Defense industry of Israel

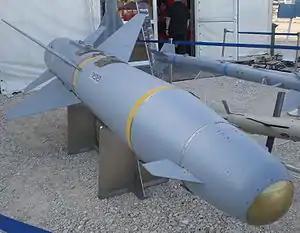
Rafael Popeye standoff missile

Israel Military Industries Ltd. (IMI), also referred to as Taas (Hebrew: תעש, התעשייה הצבאית), is an Israeli weapons manufacturer. It manufactures firearms, ammunition and military technology mainly for Israeli security forces (especially Israel's army, the Israel Defense Forces or IDF), although its small arms are very popular throughout the world.